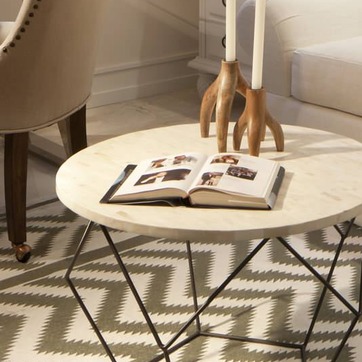
Material: paper